Bombardment of Belgrade (1914)

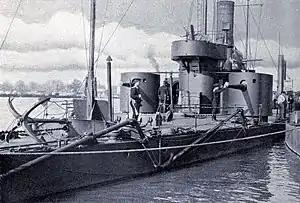
SMS Bodrog one of the three monitors that bombarded Belgrade.

A major weakness of Serbia was the location of its capital Belgrade, at the confluence of the Danube and the River Sava, immediately across from Austria-Hungary. In mid July, Austria's Danube Flotilla, a naval group of the Imperial and Royal Navy based upstream at Semlin (Zemun), received orders to prepare itself for combat. The flotilla was to be used as artillery support of the Austro-Hungarian Armed Forces. Around the same time, an Austrian monitor group was sent from Budapest and the deployment of gunboats, tugboats and patrol boats on the Danube started. The "Sava monitor group" ("SMS Maros", "SMS Leitha", hospital ship "Traisen" and the tug "Traun"), part of the Danube Flotilla but subordinate to the commander of the 7th Infantry Division, was sent to Brčko in northeastern Bosnia. The task of the flotilla was to prepare the crossing of troops on the Sava and the Danube.